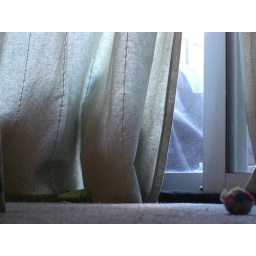
My cats under the curtains